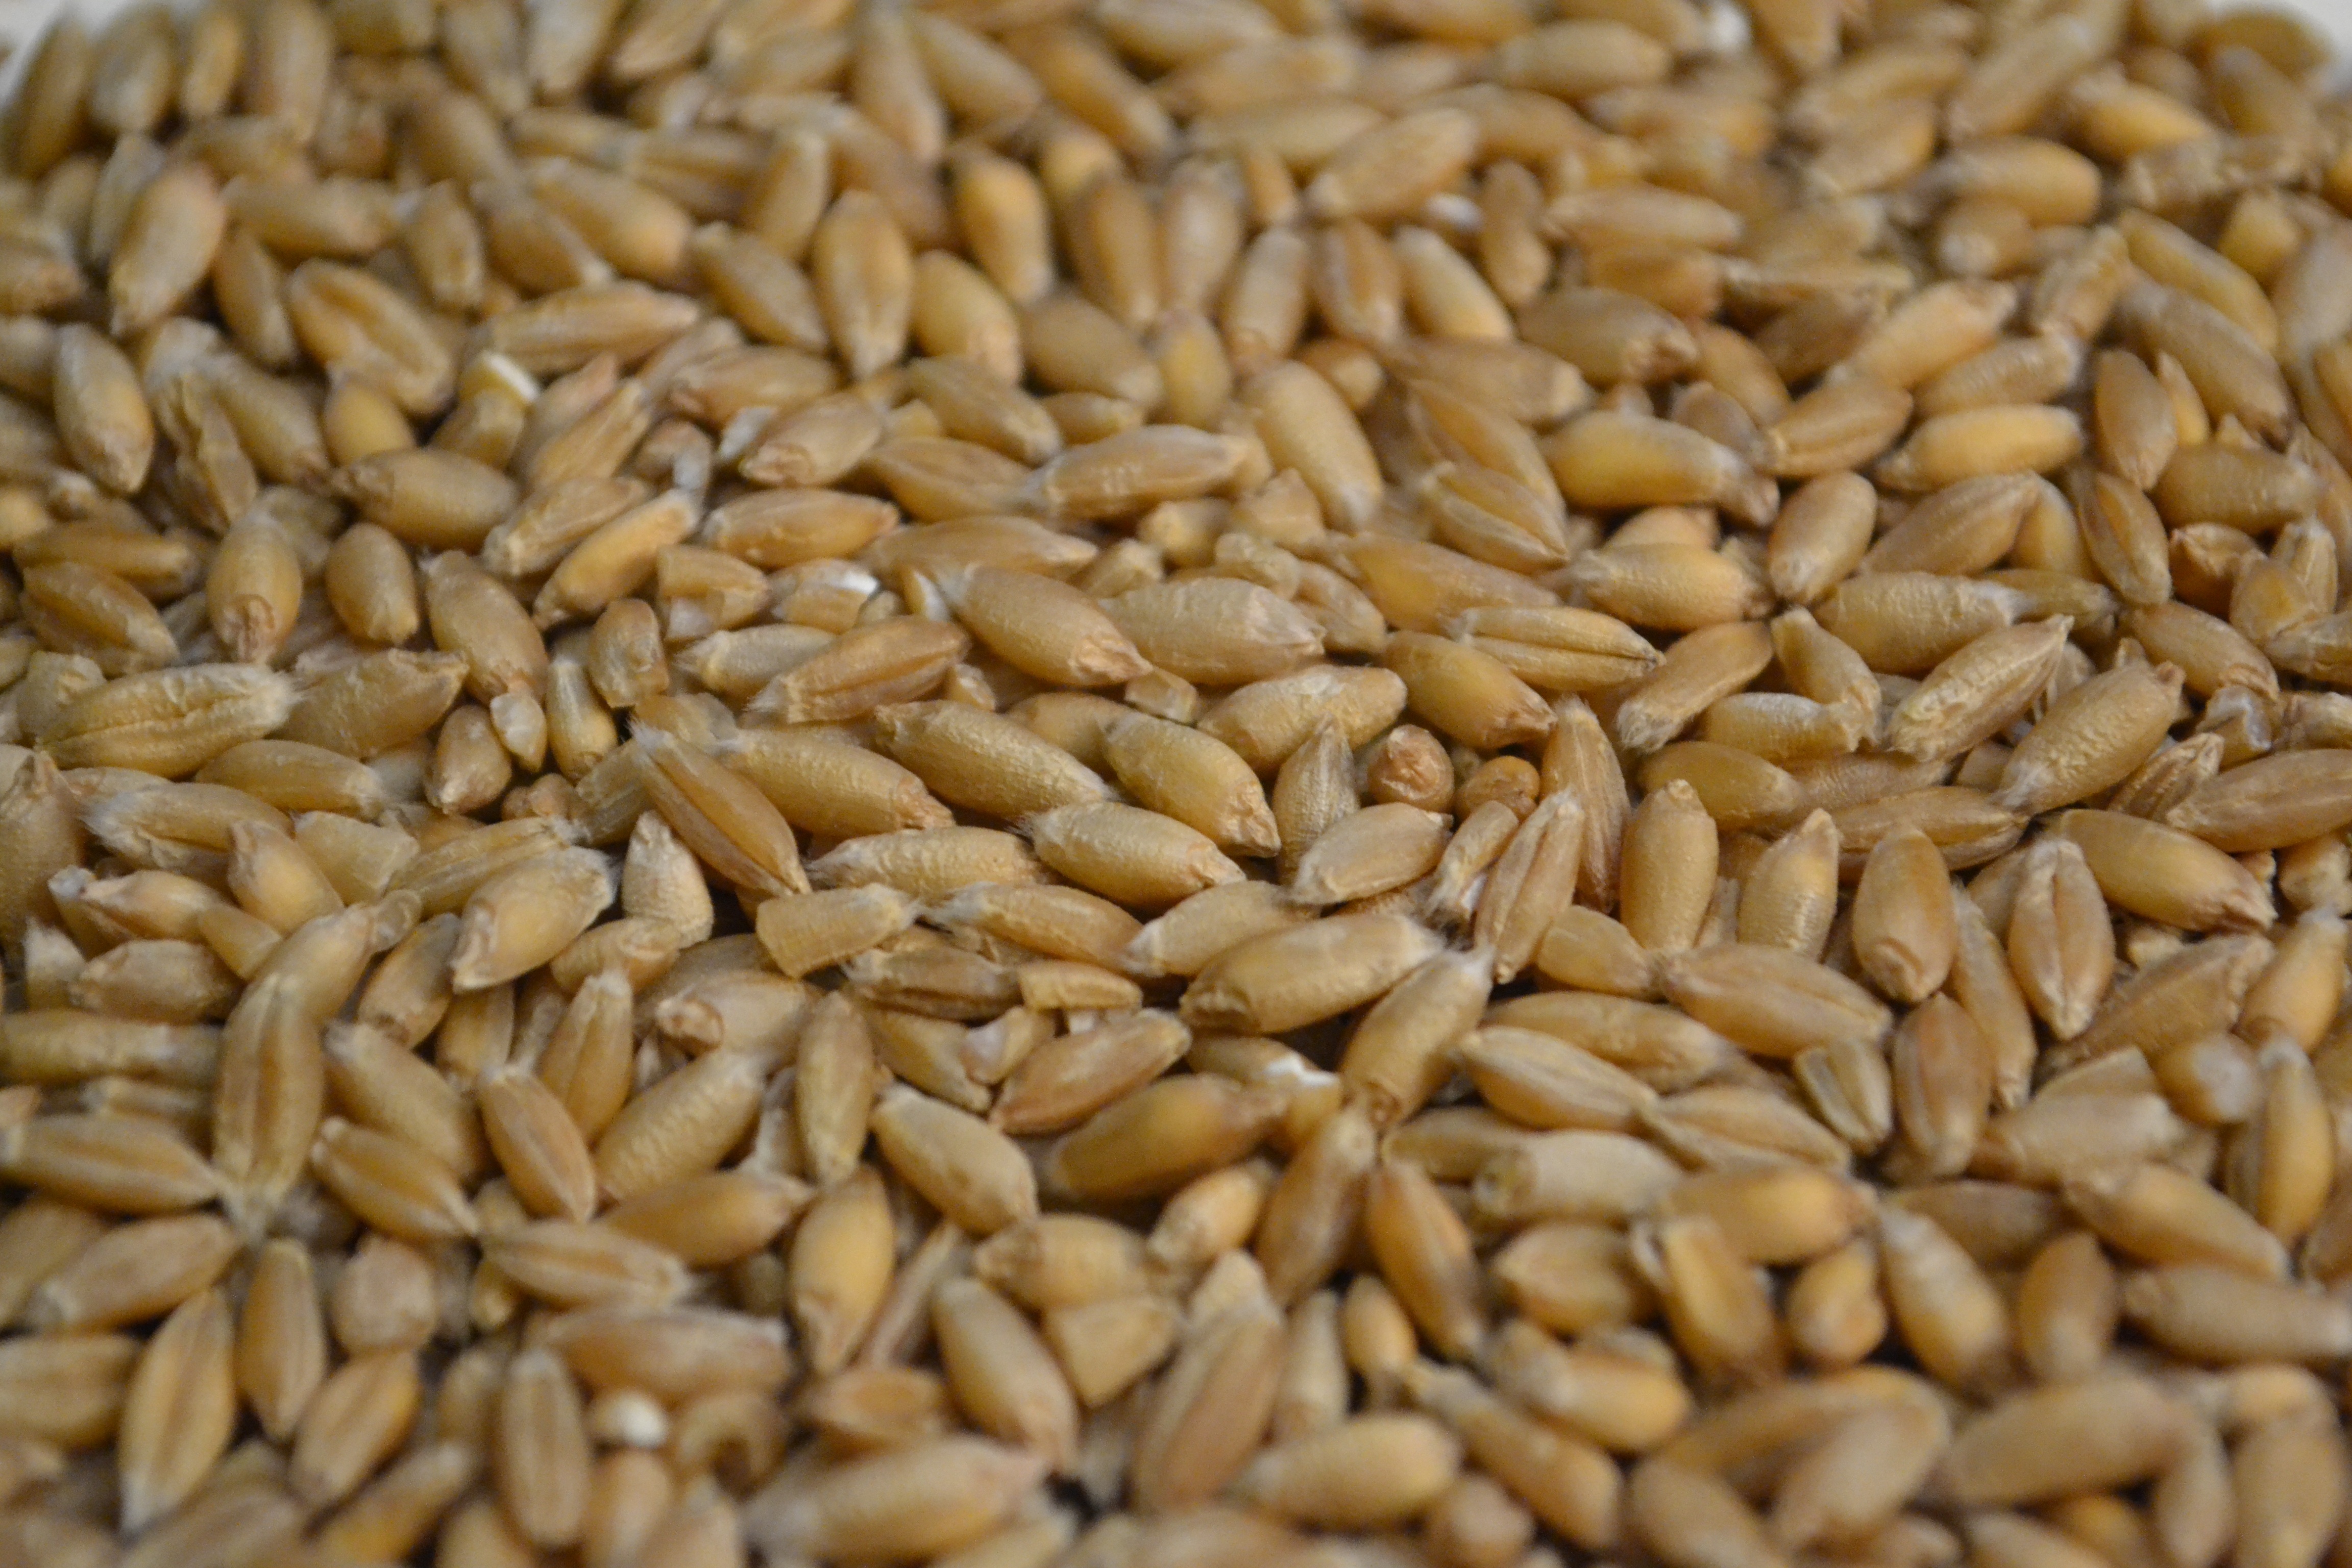
plant, barley, wheat, food, produce, crop, agriculture, cereal, vegetarian food, organic, grains, flowering plant, commodity, emmer, triticale, sunflower seed, grass family, land plant, food grain, whole grain